Therese Teyber

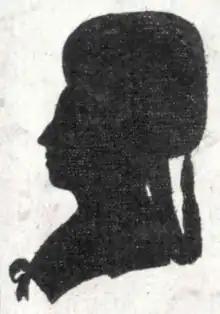
Therese Teyber, c. 1785

Therese Barbara Alberta Teyber (bap. 15 October 1760 – 15 April 1830) was an Austrian operatic soprano.